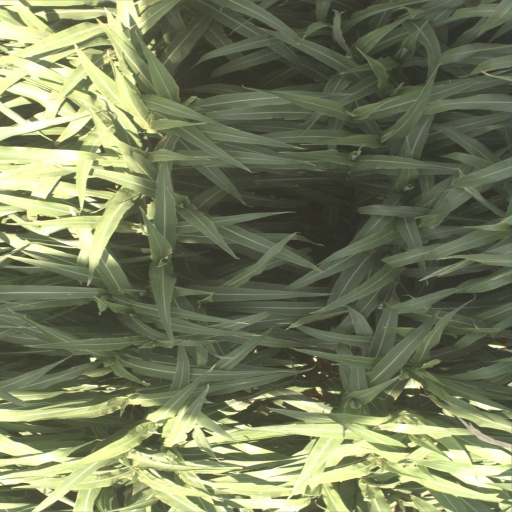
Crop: sorghum